St Philip's Church, Buckingham Palace Road

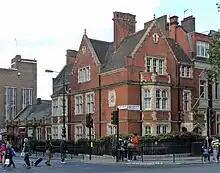
The parish's former parish hall (left) and parsonage (right).

It was designed in a redbrick neo-Gothic version of the Early English style by Brierly and Demaine with enough seats for 850 and (to avoid excluding working-class worshippers) no pew rents. It was built between 1887 and 1890 and was assigned a District Chapelry by an Order in Council of 12 January 1891. The church's parish hall and parsonage (designed in 1892 by Robert William Edis) survive at the corner of Buckingham Palace Road and Elizabeth Street. A merger back into the parish of St Michael's Church, Chester Square was proposed in September 1919.